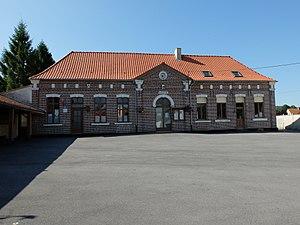
Vue de la mairie de Saint-Georges (Pas-de-Calais).
Saint-Georges est une commune française située dans le département du Pas-de-Calais en région Hauts-de-France.